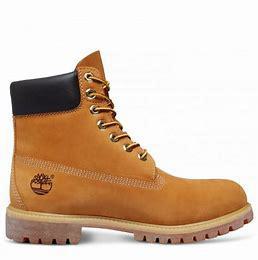
Brand: Timberland
Model: 6 Inch Nubuck